History of Tripoli, Lebanon

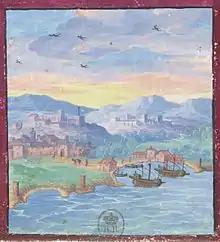
A painting dating back to 1578 AD of the city of Tripoli, Lebanon, whose people revolted against the Ikhshidids due to the governor's tyranny.

In Tripoli, 357 AH corresponding to the year 968 AD, there was a revolution against the Turkic Abbasid-appointed Ikhshidid rulers as a result of the tyranny of the governor, Abu al-Hasan Ahmed bin Ghurair al-Arghli, and his injustice and cruelty in the treatment of the people. It is known that Tripoli was affiliated at the time to the Wilayat of Damascus, and that the Damascene wali is the one who appoints the governor of Tripoli. The people expelled the ruler from the city, so he settled in the and fortified it, and the residents of Tripoli became without a ruler or an Amir. And in the meantime, the Byzantine Emperor Nikephoros Phocas II arrived in Tripoli in his campaign on the Levant in an attempt to take it from the Muslims, where he had seized the north of the country, including Arqa. Where he arrested Abu Al-Hassan bin Ghurair Al-Arghli and took all his money, then he went to Tripoli and went down to it on the day of Eid Al-Adha and stayed in it that night and burned its territory and returned to the coastal countries.